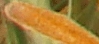
Label: Wheat___Brown_Rust